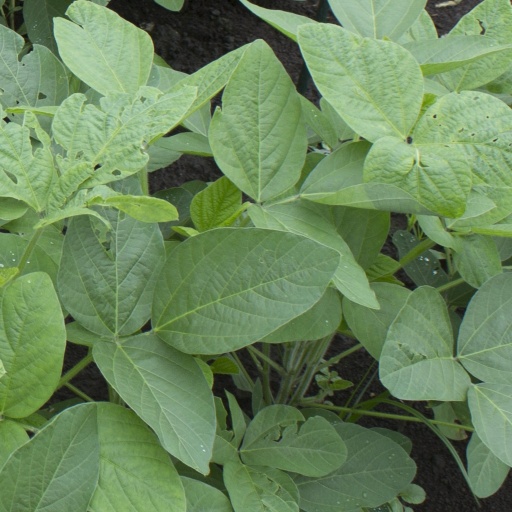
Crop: soybean